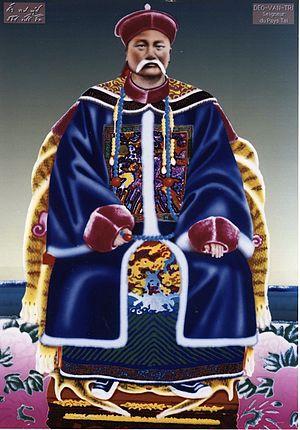
Le Seigneur du pays Taï, Deo Van Tri en grande tenue de Mandarin chinois
Đèo Văn Tri, en laotien Cam Oun ou Kham Oun, né en 1849 dans l'actuel Nord-Vietnam et mort en 1908, était un seigneur féodal Taï. Il tenta d’unifier les douze provinces du nord du Tonkin durant son règne. Ses relations avec Auguste Pavie ont mis fin à la guerre qui l’opposait aux colons français.